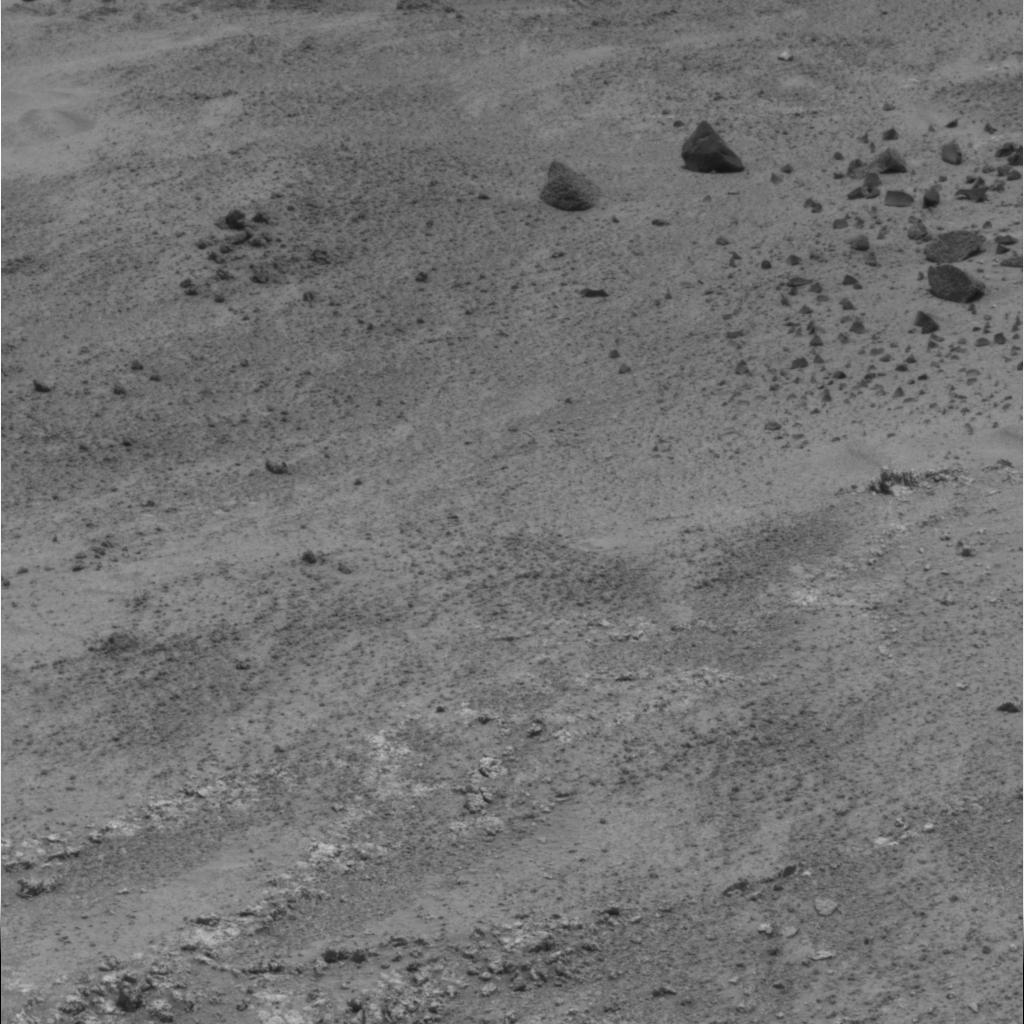
Surface features visible: Float Rocks, Clasts, Soil, Spherules, Nearby Surface